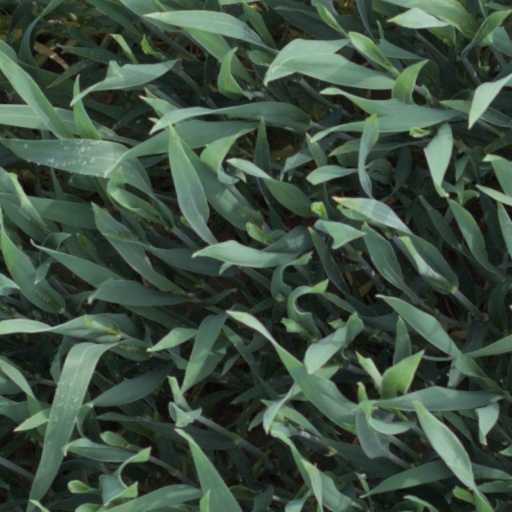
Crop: wheat